Tampereen Pyrintö

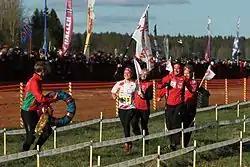
Pyrintö's women's team winning Tiomila in 2011.

Pyrintö's orienteering section has gained much success during its long existence. World champions Jarkko Huovila and Outi Borgenström have represented Pyrintö, as well as current women's national team members Anni-Maija Fincke and Venla Niemi. Pyrintö has won Jukola relay, Venla relay and Tiomila several times.